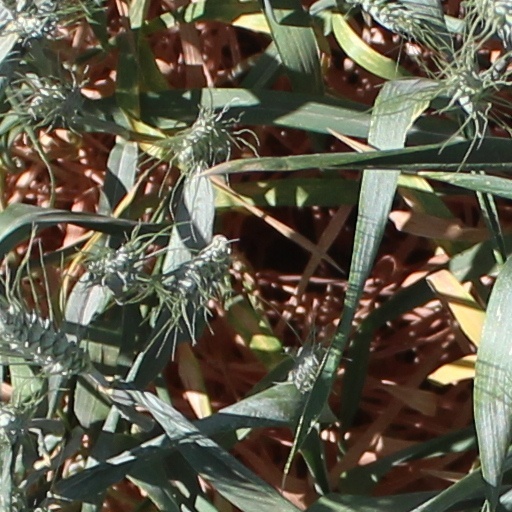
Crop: wheat